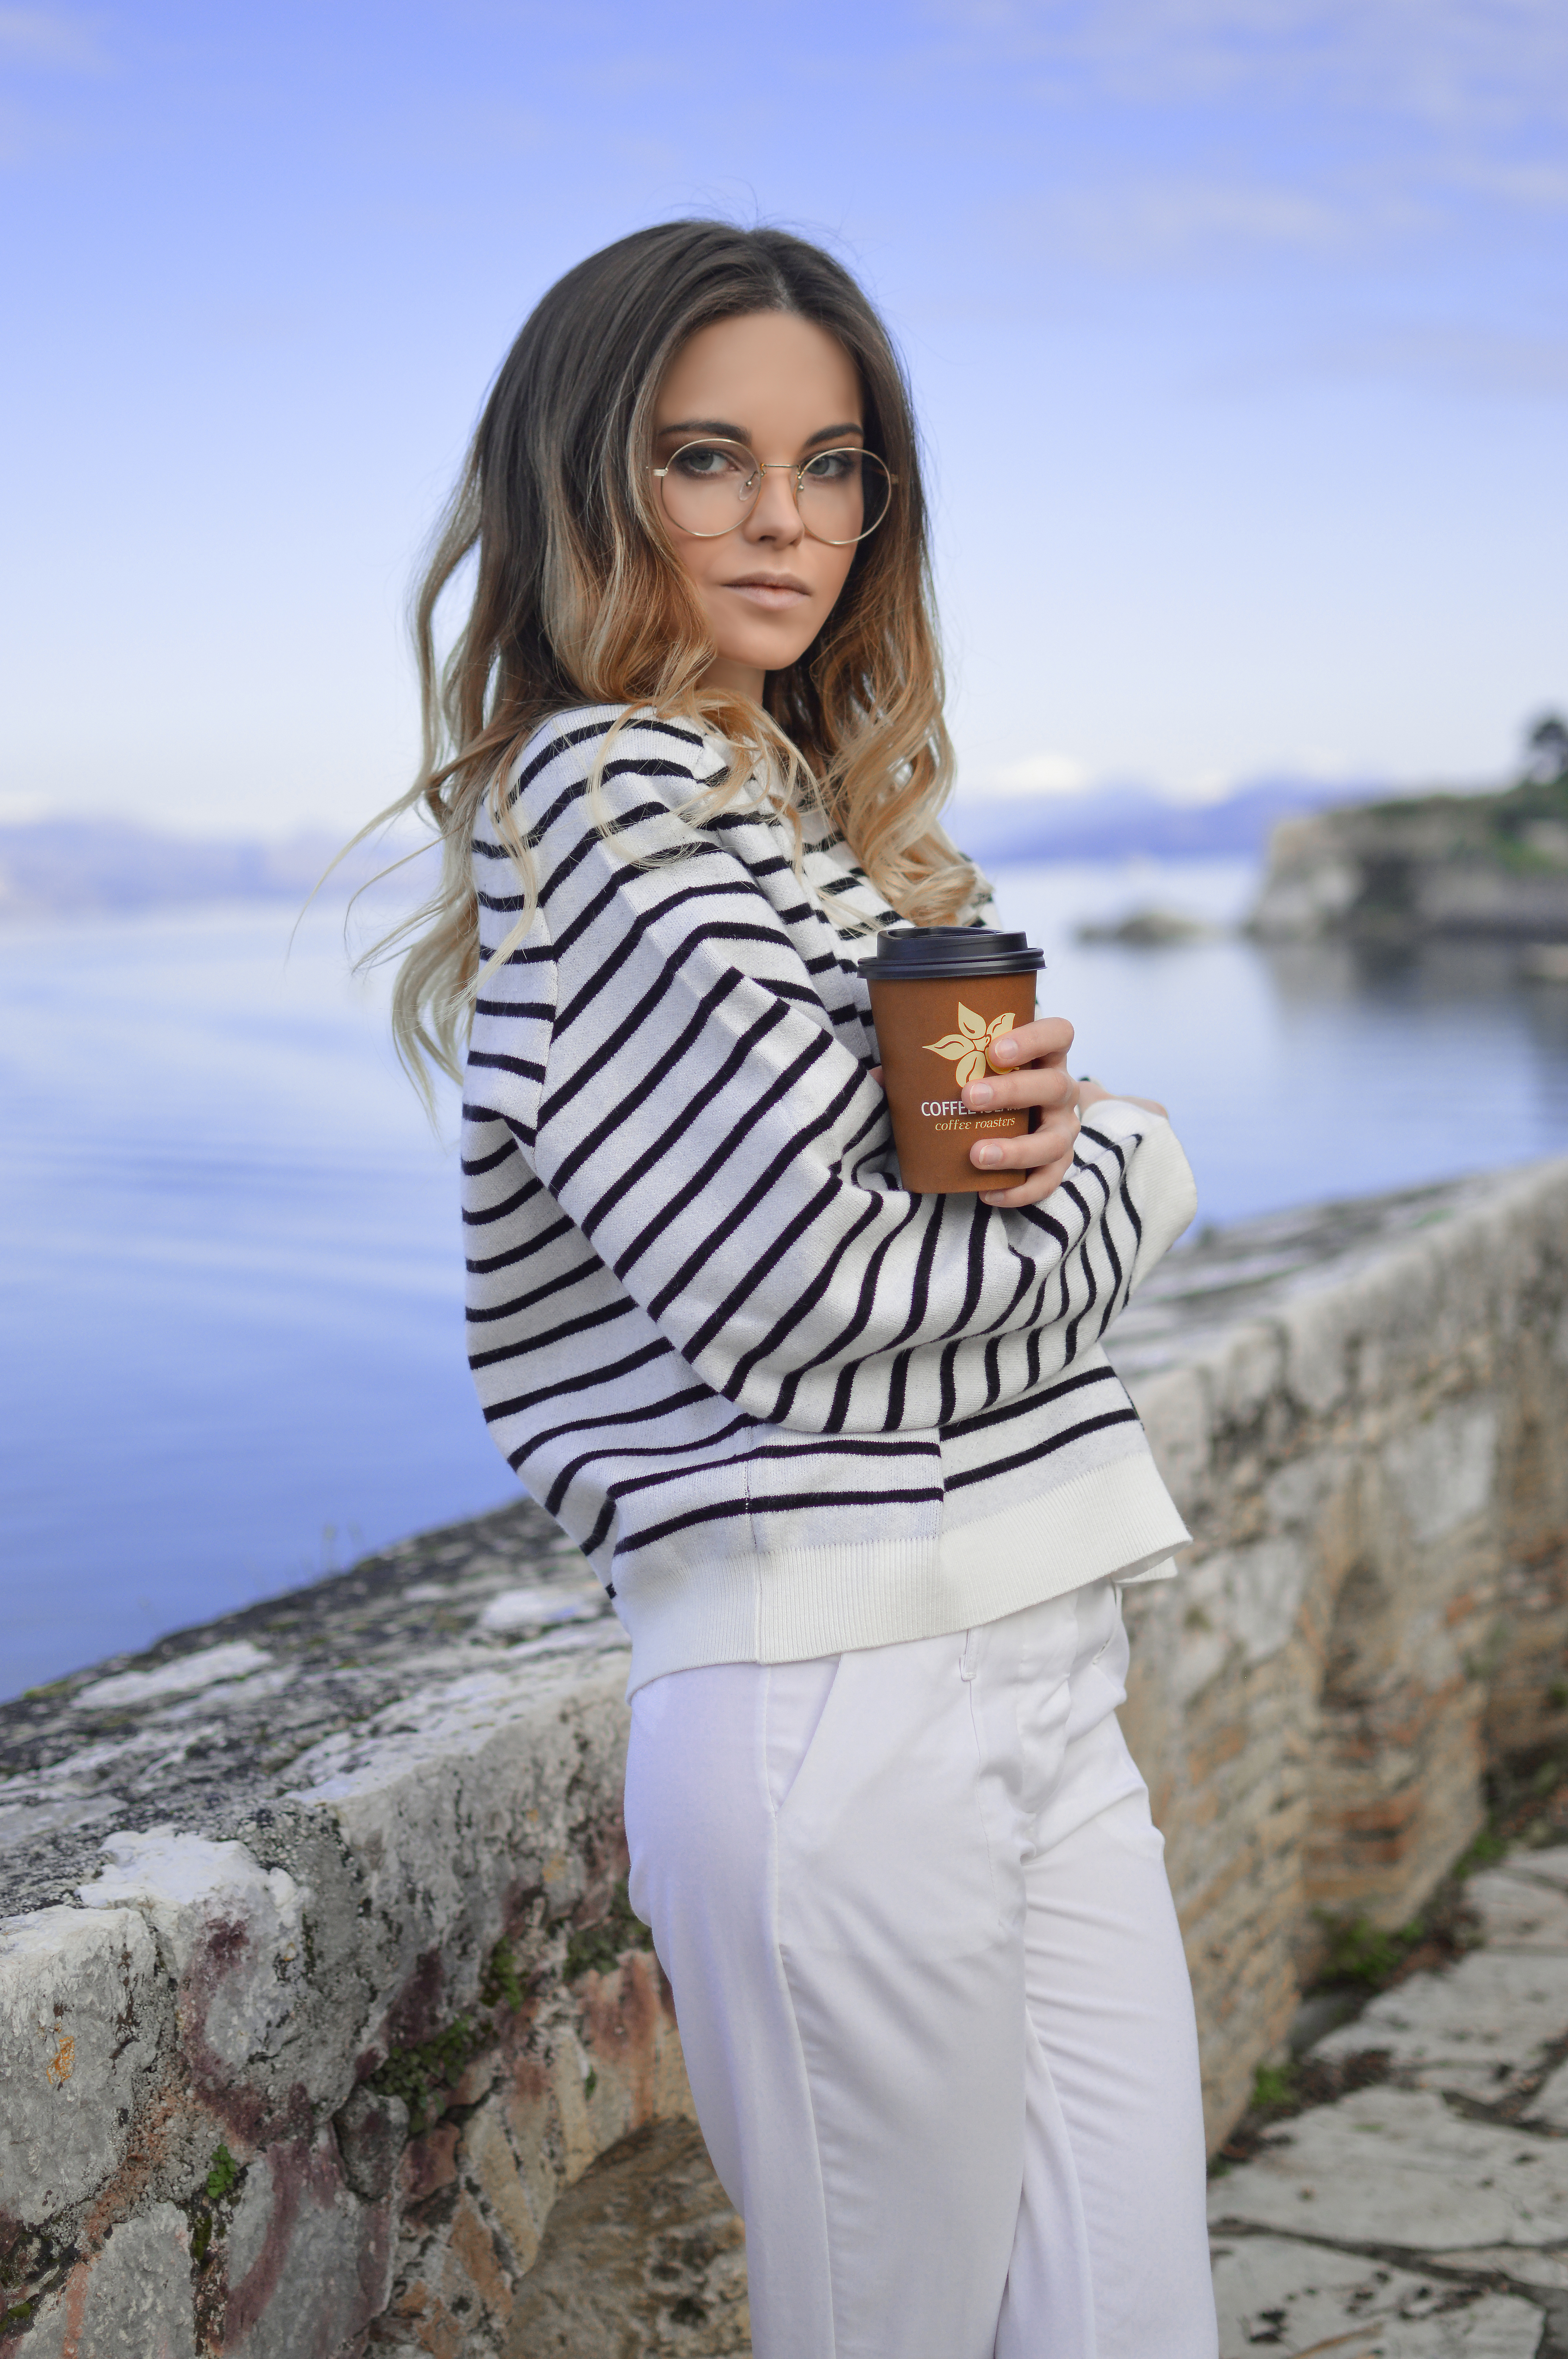
woman, female, leg, model, spring, fashion, clothing, lady, blonde, outerwear, hairstyle, caucasian, dress, beauty, photo shoot, portrait photography